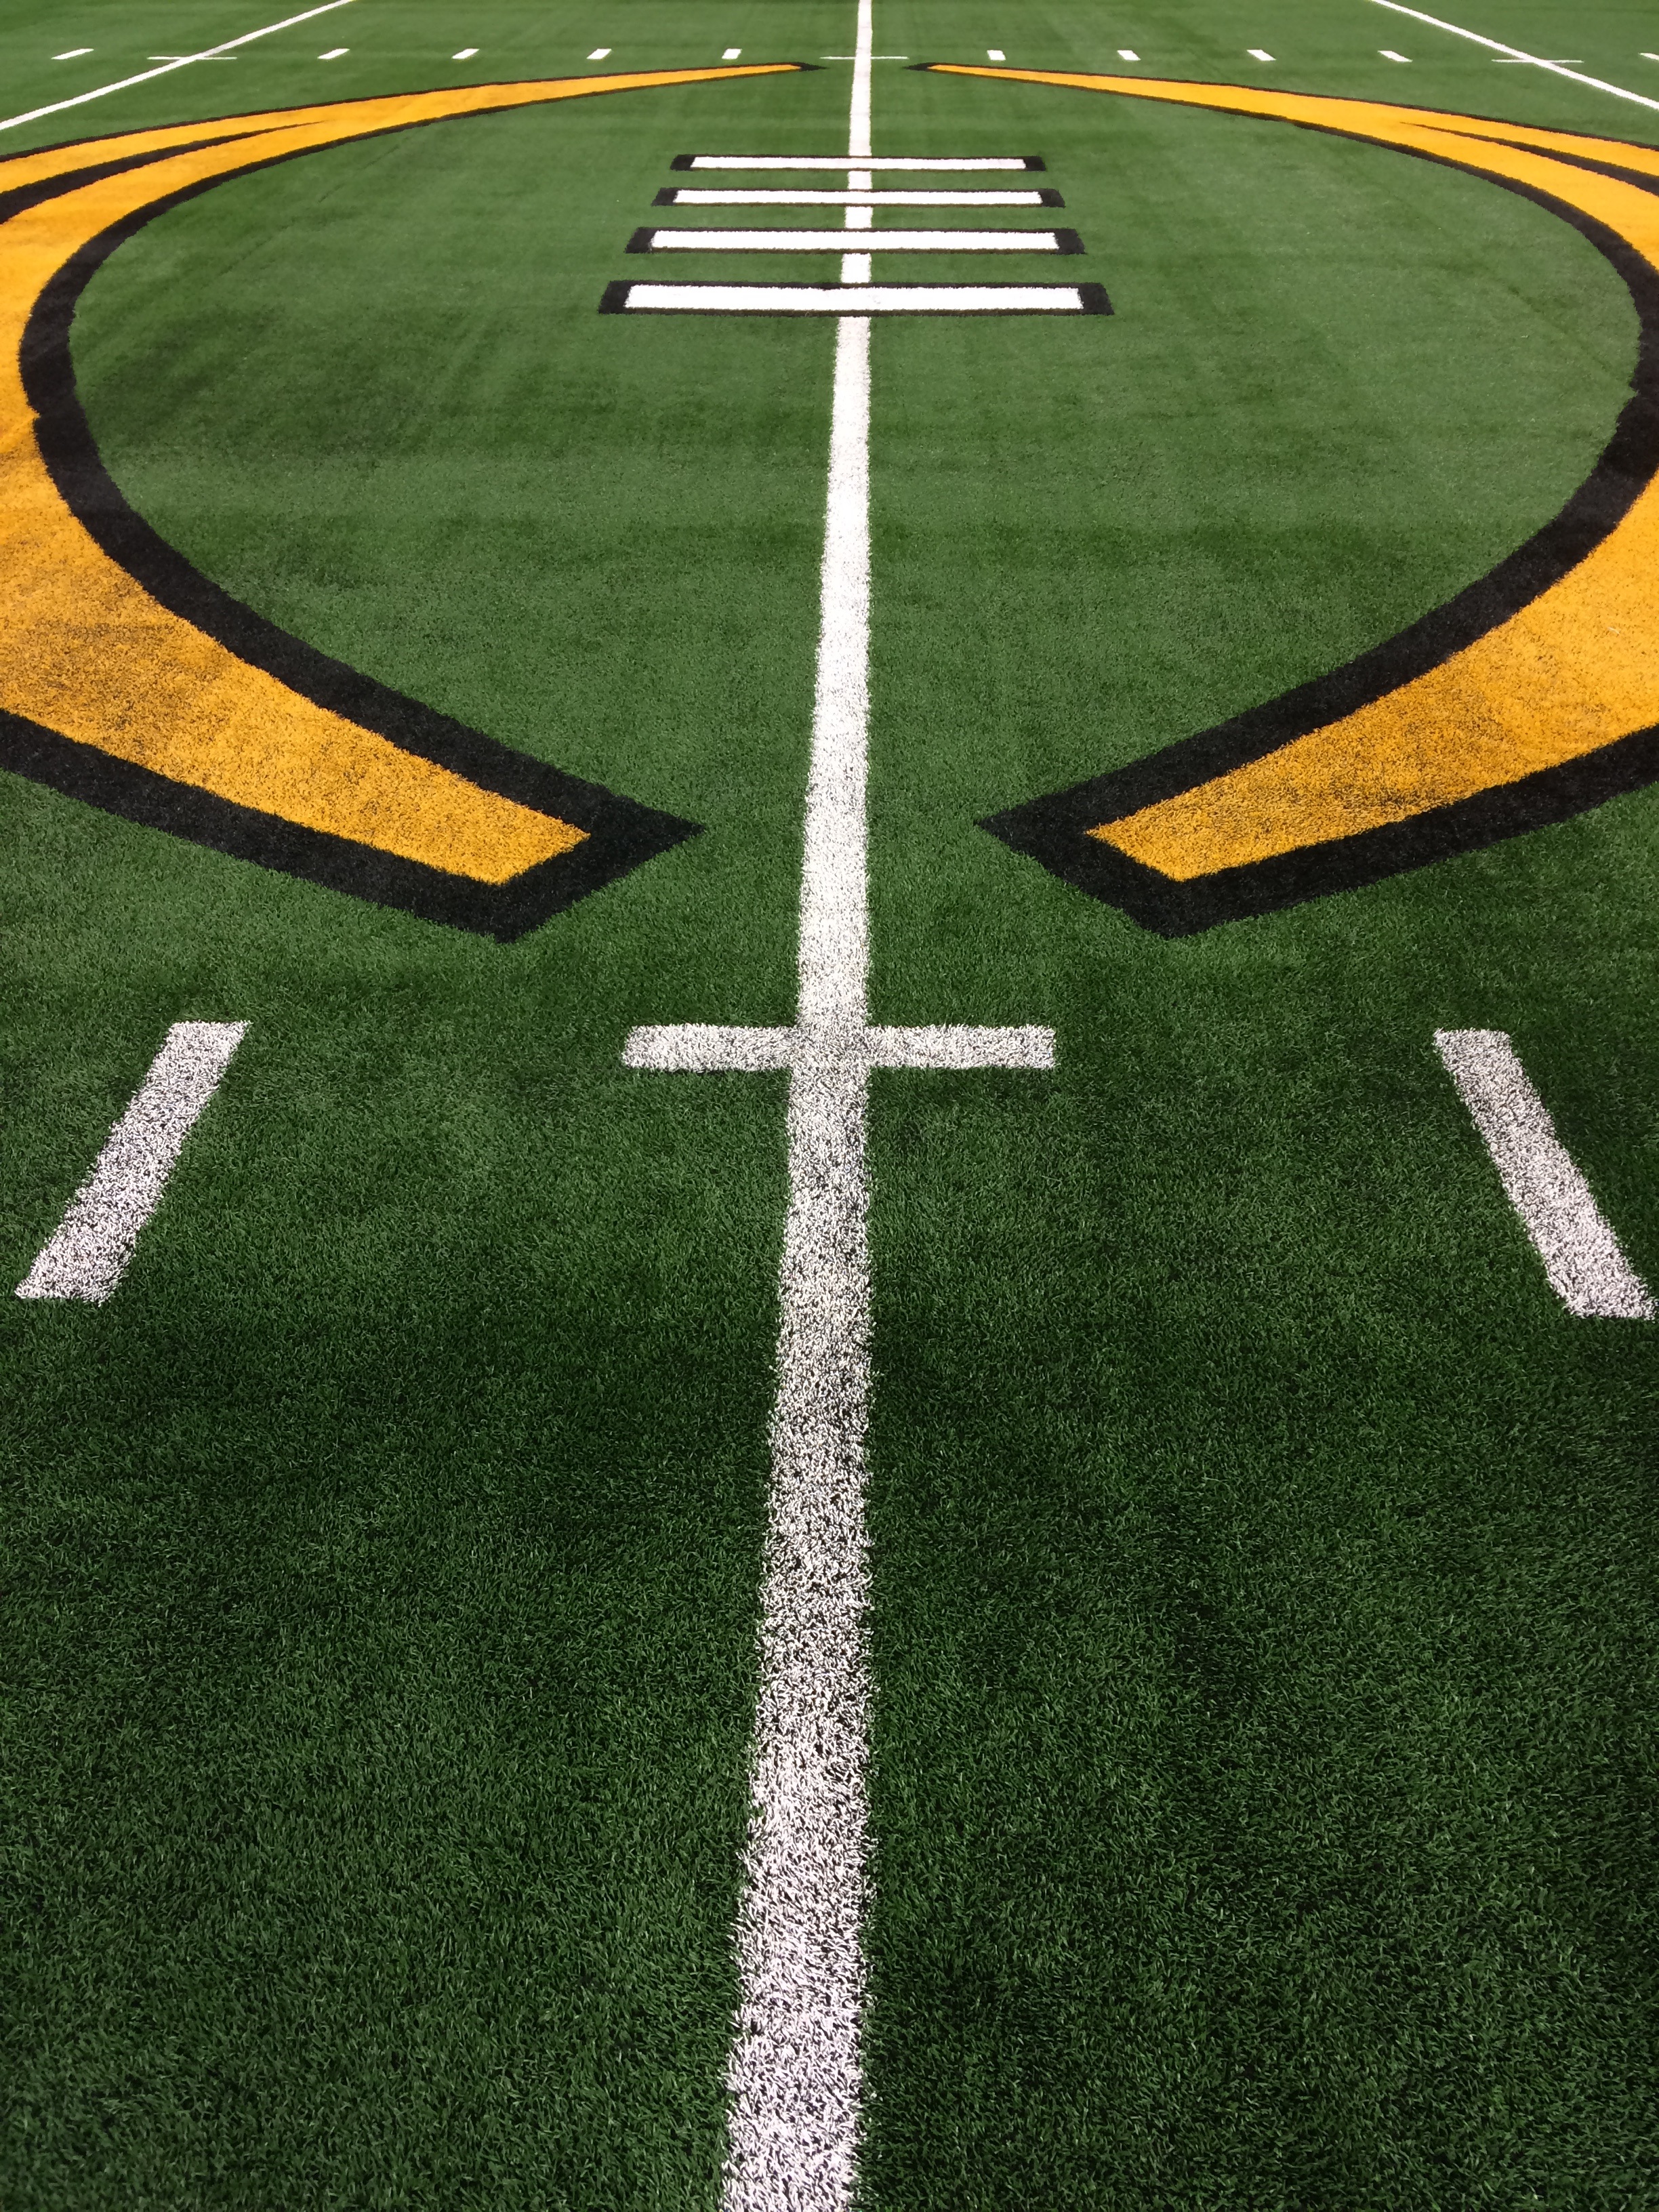
grass, structure, field, lawn, line, green, football, lane, stadium, baseball field, american football, sports, net, ball, race track, flooring, playoff, sport venue, soccer specific stadium